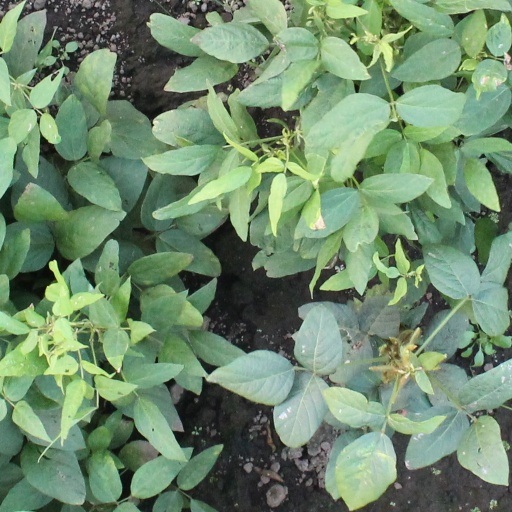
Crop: soybean